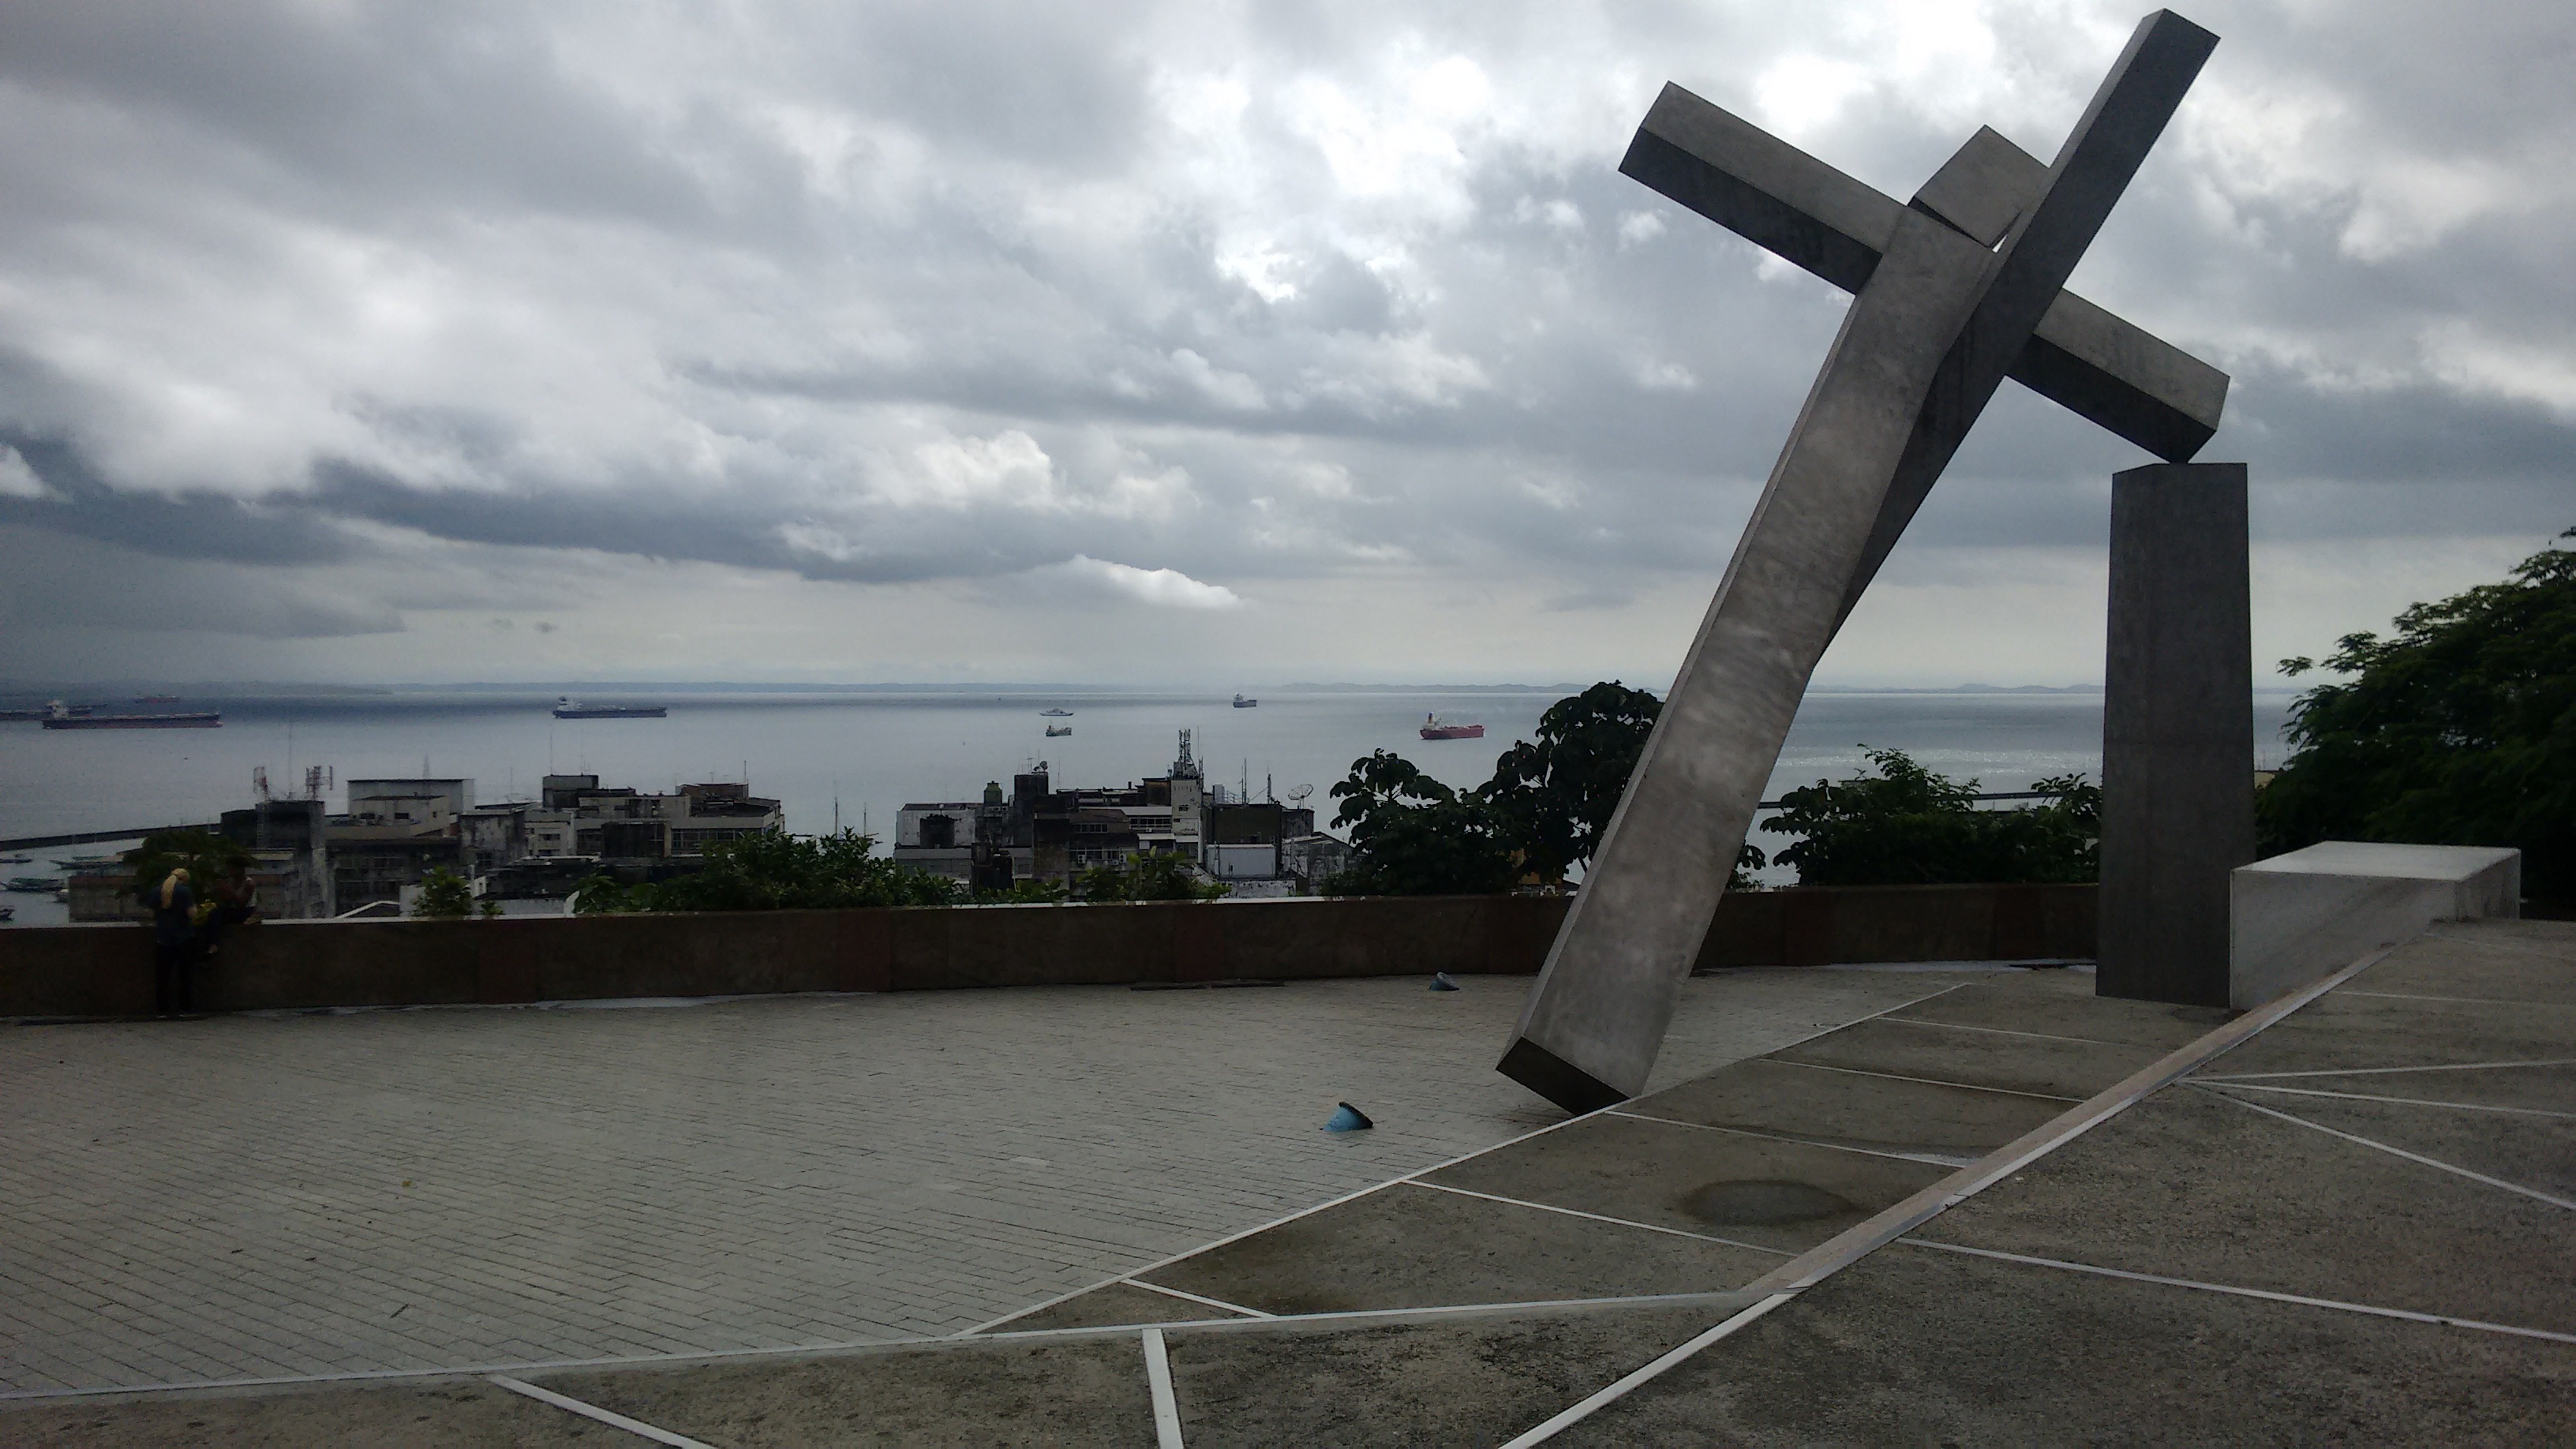
landscape, sea, horizon, wind, tranquility, memorial, bahia, cruz, brazil, salvador